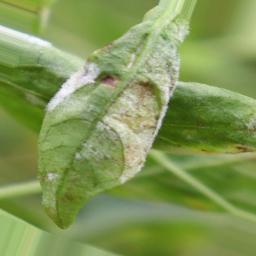
Label: powdery mildew